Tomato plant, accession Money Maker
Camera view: bottom (45 deg); turntable rotation: 0 degrees
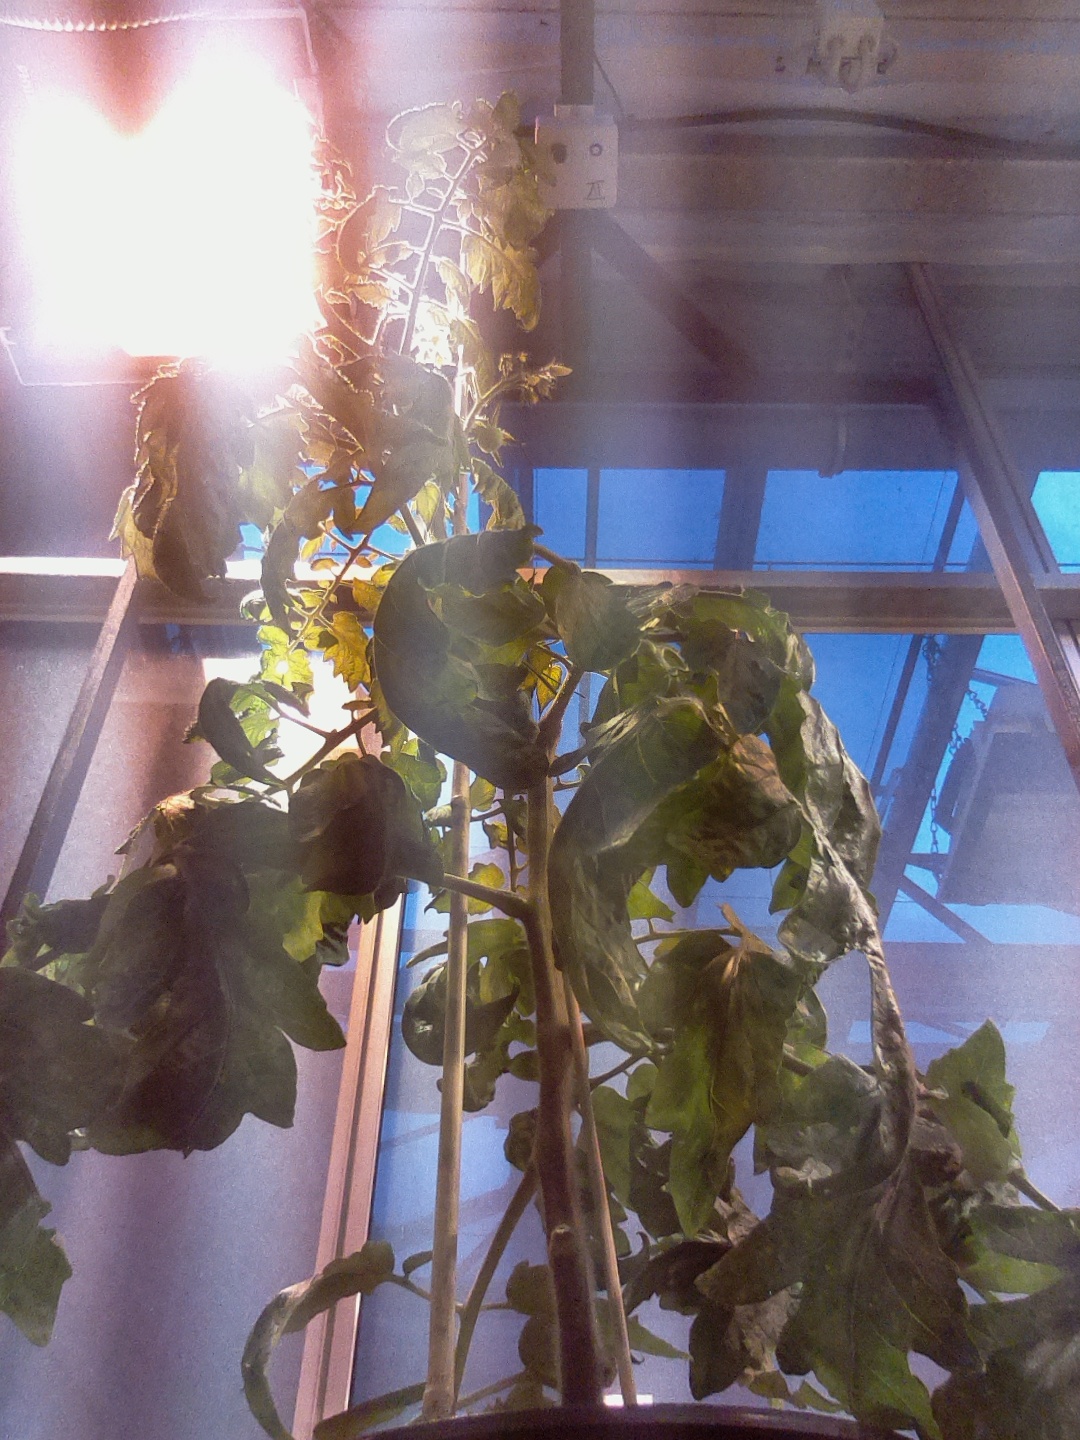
BBCH growth stage 71: 10%-20% of final fruit size